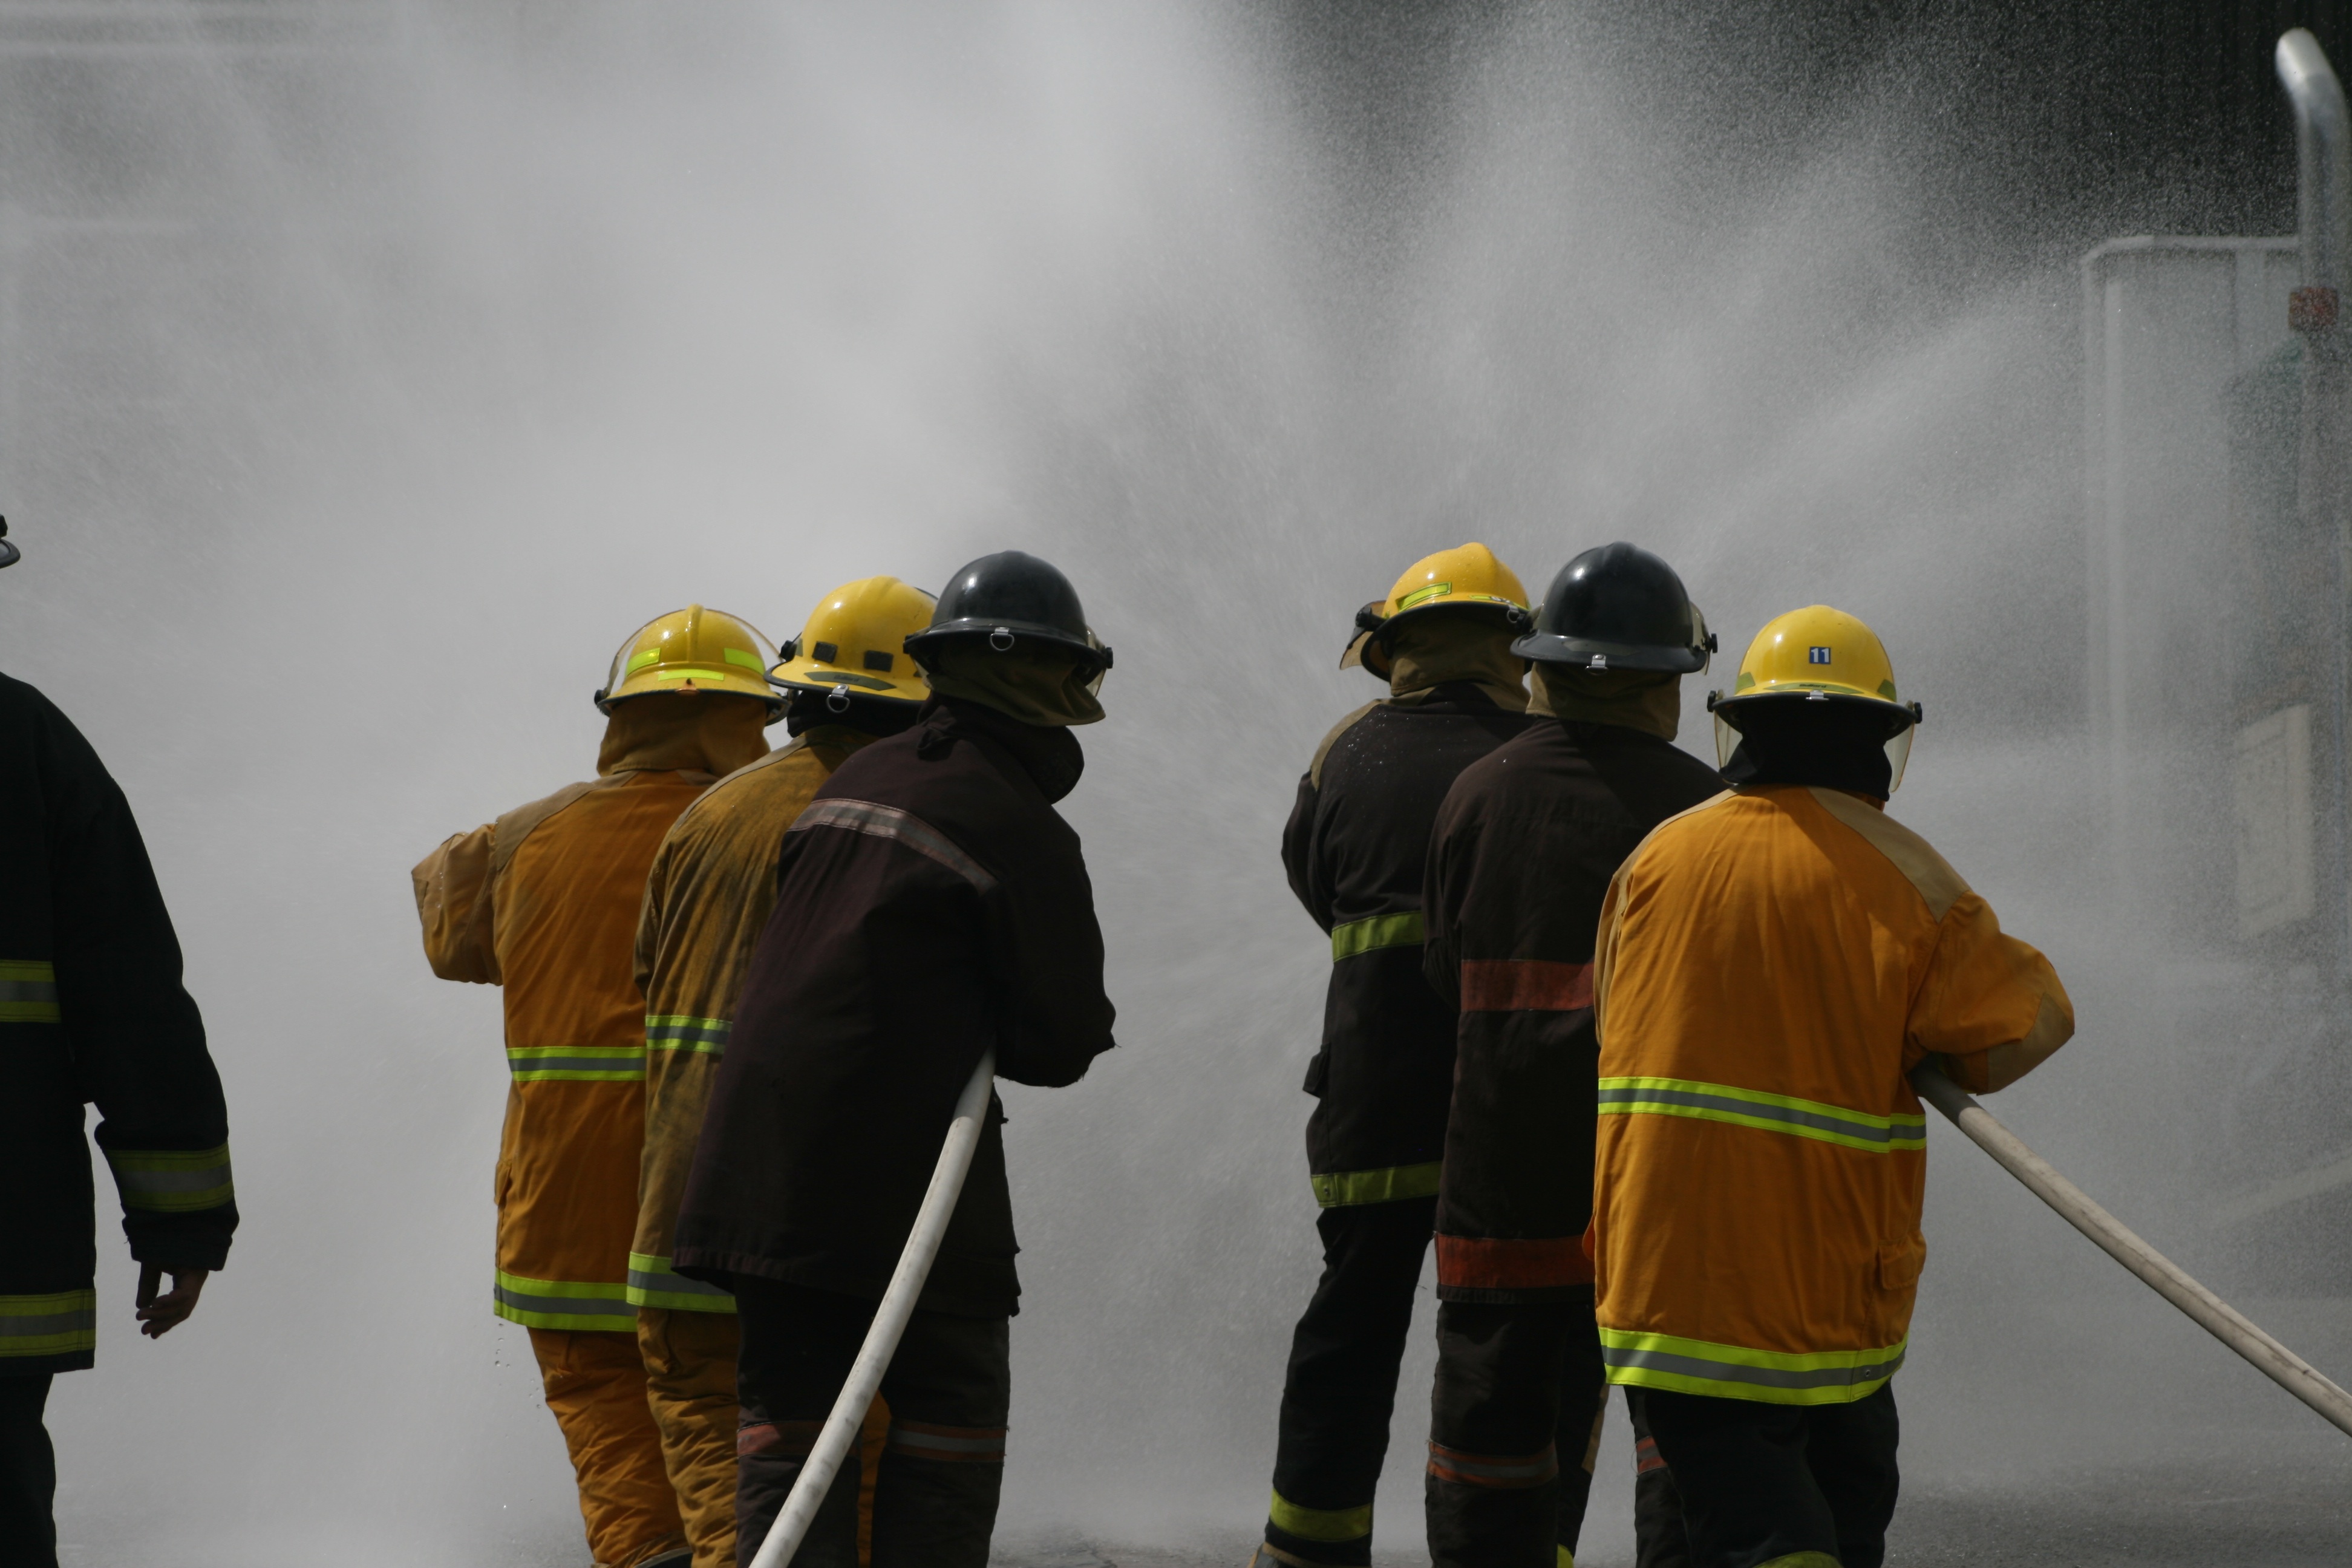
fire, hose, firefighter, salvation, brigades